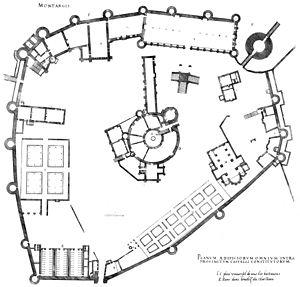
Le château de Montargis est un château fort français et une ancienne résidence royale aujourd'hui en grande partie ruinée, situé à Montargis dans le département du Loiret en région Centre Val de Loire.